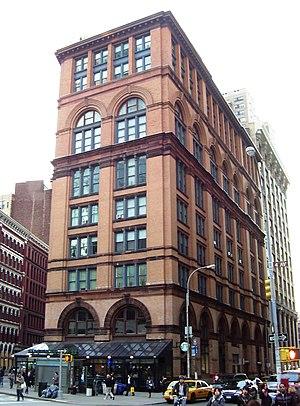
Lafayette Street est une rue de New York située dans le quartier de Lower Manhattan. Parallèle à Broadway, elle est donc orientée nord-sud.